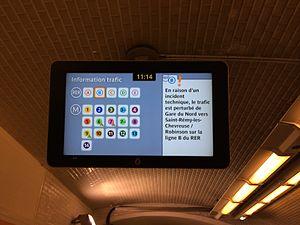
Information MultimodAle Généralisée dans les Espaces est un projet d'information des voyageurs mené par la RATP avec la collaboration des différents exploitants qui fournissent des informations sur l'état de leur réseau.